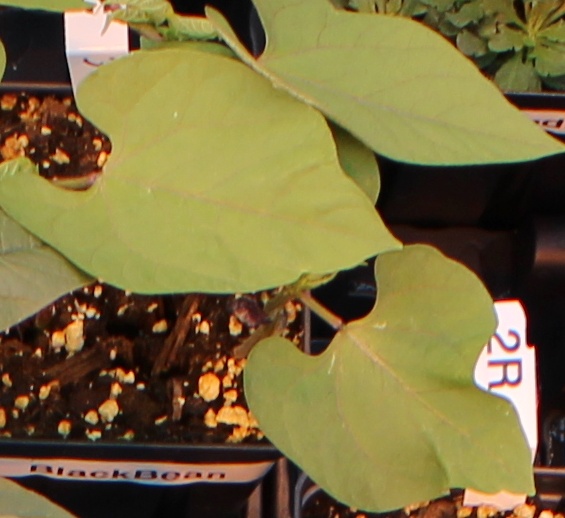
Label: Blackbean